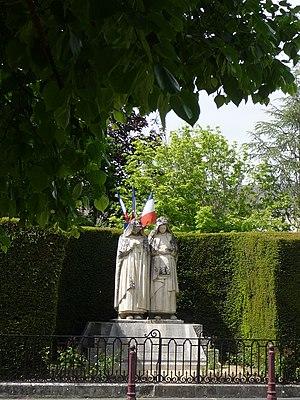
Photo du monument aux morts du département de l'Indre
Ernest Nivet est un sculpteur français né à Levroux le 7 octobre 1871 et mort à Châteauroux le 5 février 1948.